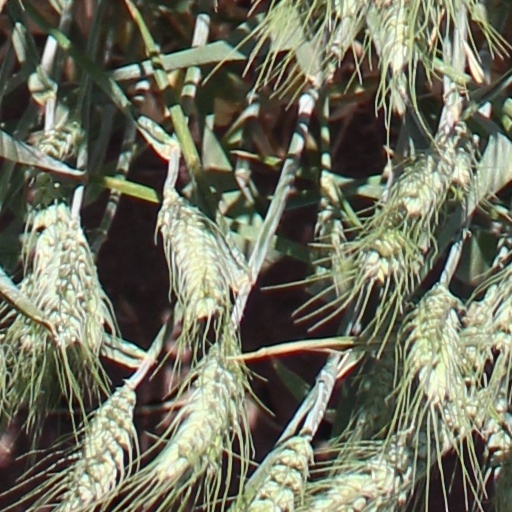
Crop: wheat